Tatjana Patitz

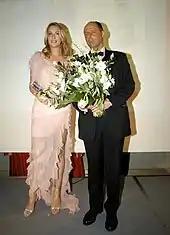
Tatjana Patitz – Personality Award, 2005

In 2001, she was the face of the Jil Sander No. 4 fragrance campaign as well as being the cover star of the July issue of "Elle" UK and the September issue of "Italian Elle". Peter Lindbergh, Patitz's most frequent collaborator, photographed her for the Spring/Summer 2003 Kookai campaign.